Ahmed Niyazi

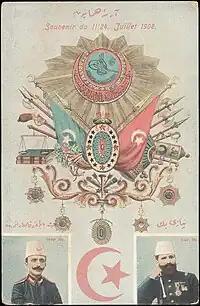
Niyazi Bey (right) and Enver Bey (left) on an Ottoman postcard celebrating the 1908 Young Turk Revolution

In the aftermath of the revolution Niyazi and Enver remained in the political background due to their youth and junior military ranks with both agreeing that photographs of them would not be disturbed to the general public, yet this decision was rarely observed. Instead Niyazi and Enver as leaders of the revolution elevated their positions into near legendary status with their images placed on postcards and distributed throughout the Ottoman state. During the revolution the Manakis brothers had photographed Niyazi and their pictures reconstructed him as an ordinary man of the people with his prominent dust covered mustache giving an appearance of a recent arrival from the hills commanding rebels. In one iconic photograph showing Niyazi and his famous deer they are portrayed as the materialisation of freedom with him and his rifle depicting a military figure of power represented by his surrounding soldiers and bandits. In other photographs taken by the Manakis brothers of the revolution, Niyazi is present alongside revolutionaries Topulli and Grameno. Niyazi also appeared on a prominent poster as a figure with a big mustache having freed Liberty personified by a woman from her chains and surrounded by other figures from the revolution.